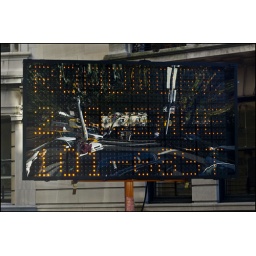
NY2009 - 1228 - Reflection in a road sign